1905 Alberta general election

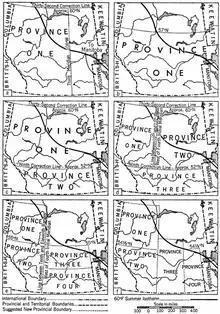
Maps showing proposals the federal government considered when dividing the North-West Territories into provinces.

The issue of provincehood was at the forefront of the 1902 North-West Territories general election, and historian Lingard notes that all candidates ran a campaign arguing for provincehood. The Territories were under growing financial stress from limited revenue generation authorities while there was wave of immigration and population growth and rising demands for improved government infrastructure and services. Haultain's government was reelected in the chaotic and partisan 1902 election. Although despite the partisan divisions, the Territorial Assembly continued to agree that provincial autonomy was a pressing concern. During this time, Robert Borden, leader of the federal Conservative Party began to support provincehood for the Territories. Frustrated in negotiations with the federal Liberal government, Haultain increasingly identified with the Conservative Party and campaigned for it in the 1904 federal election. Despite Haultain's influence, Laurier's Liberals were re-elected, capturing 58 per cent of the vote in the North-West Territories.